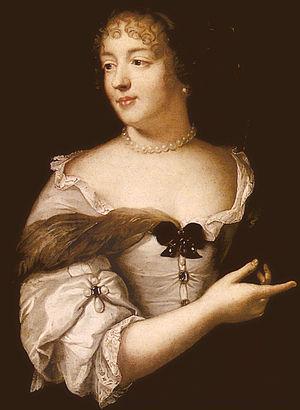
Christophe de Coulanges, dit « le Bien Bon », né vers 1607, mort en 1687, abbé commendataire de Notre-Dame de Livry, est l'oncle de Mᵐᵉ de Sévigné.
Le 17 avril est le 107ᵉ jour de l'année du calendrier grégorien, le 108ᵉ en cas d'année bissextile. Il reste 258 jours avant la fin de l'année.
L'hôtel de Coulanges est un hôtel particulier de la rue des Francs-Bourgeois, à Paris, en France. Construit pour Jean-Baptiste Scarron entre 1627 et 1634, il appartient à la famille de Coulanges de 1640 à 1662. Figure la plus connue de cette famille, Marie de Rabutin-Chantal, la future madame de Sévigné, y vit quelques années, jusqu’à son mariage.
L'art de la conversation, considéré comme l'un des fleurons de la culture classique française, désigne une pratique développée en France aux XVIIᵉ et XVIIIᵉ siècles, devenue un spectacle pour toute l'Europe et caractérisée par la recherche d'une dimension esthétique et hédoniste dans les échanges mondains. Dans les ouvrages traitant de l'art de la conversation dans la France classique, les auteurs ne délimitent pas cet art protéiforme dans ses formes ou ses codes. L'expression concerne originellement la conversation mondaine, mais ses pratiques et ses valeurs se sont répandues dans l'ensemble de la société cultivée, ont eu une influence importante dans la littérature, et le terme désigne plus généralement un art littéraire au sens classique de ce terme.